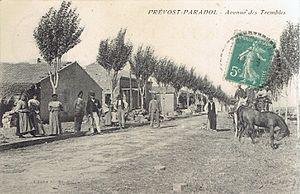
Colons européens dans la localité de Prévost-Paradol (aujourd'hui Mechera Sfa), Algérie, au début du XXe siècle. Par décision du gouverneur général en 1891, le centre de population de Mechera Sfa est appelé Prévost-Paradol, du nom du journaliste et essayiste Lucien-Anatole Prévost-Paradol qui préconisa de faire de l'Algérie une colonie de peuplement français dans son livre La France nouvelle (1868). Le centre est érigé en commune de plein exercice par décret du 28 décembre 1928.
Lucien-Anatole Prévost-Paradol est un journaliste et essayiste français.